Higher (Star Pilots song)

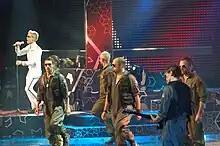
Star Pilots with the song "Higher" at Melodifestivalen 2009

"Higher" is a song written by Johan Fjellström, Joakim Udd and Johan Becker, and performed by Star Pilots at Melodifestivalen 2009. The song was performed in the 4th semifinal inside the Malmö Arena on 28 February 2009, and went further to Andra chansen where it ended up knocked out.